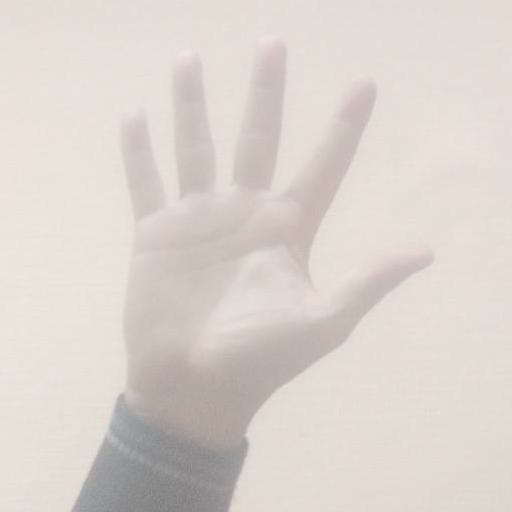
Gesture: palm